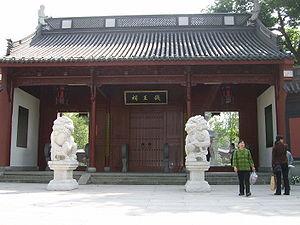
Le royaume de Wuyue est un royaume côtier chinois fondé durant la période des Cinq Dynasties et des Dix Royaumes. Il est dirigé par la famille Qian, dont les descendants restent très nombreux dans la région qui correspond à l'ancien territoire du royaume.